Shavarsh Kocharyan

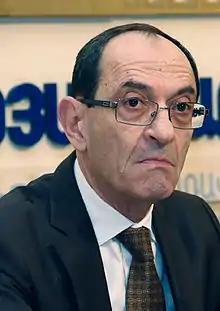

Shavarsh Kocharyan (born 3 April 1948, Yerevan, Armenia) is an Armenian diplomat, former Deputy Minister of Foreign Affairs.